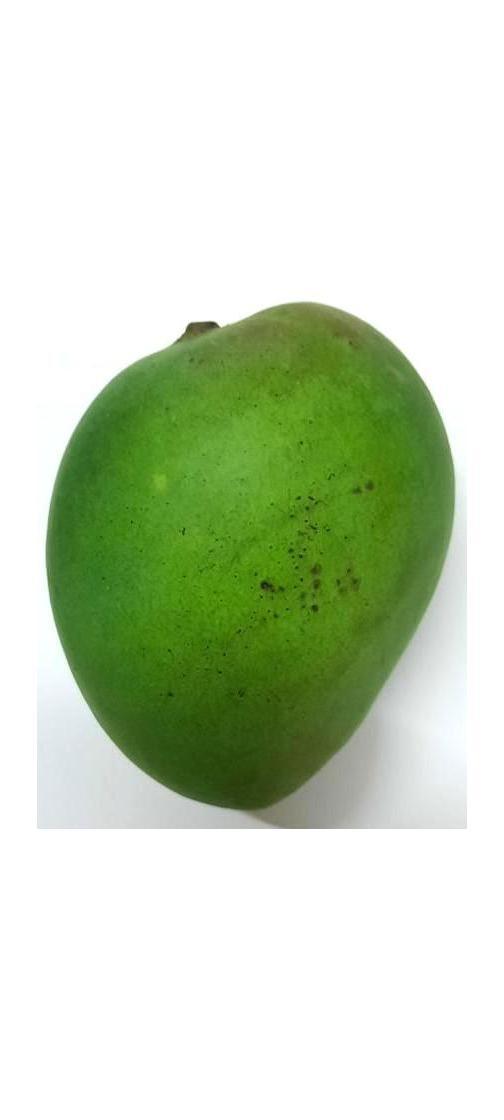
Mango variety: Harivanga